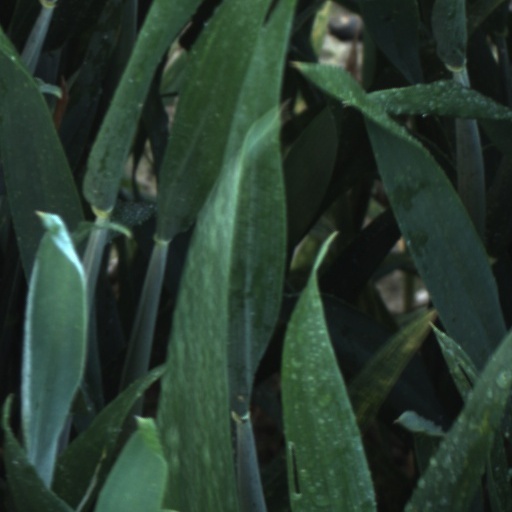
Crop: wheat